United States Naval Academy

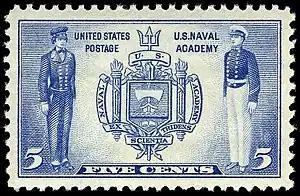
The U.S. Naval Academy was honored by the U.S. Post Office on a commemorative stamp, depicting two midshipmen in past (left) and present uniforms, with the Naval Academy seal at center, issued in 1937.

The United States Navy was stressed by the situation – 24% of its officers resigned to join the Confederate States Navy, including 95 graduates and 59 midshipmen, along with many key leaders who influenced USNA's founding. As the first superintendent of the United States Naval Observatory, Commander Matthew Fontaine Maury, who advocated for creating the United States Naval Academy, also resigned his commission.